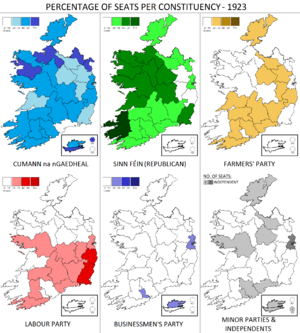
L’élection générale irlandaise de 1923 s'est tenue le 27 août 1923. 153 députés sont élus et siègent au Dáil Éireann.